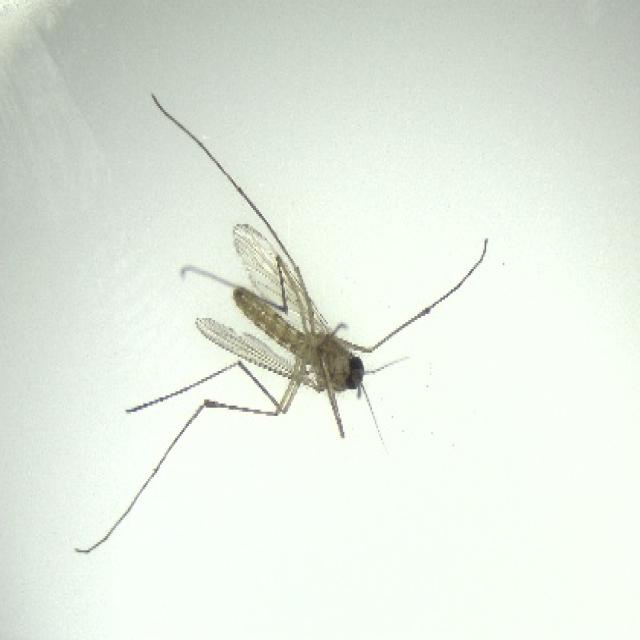
Species: culex_pipiens